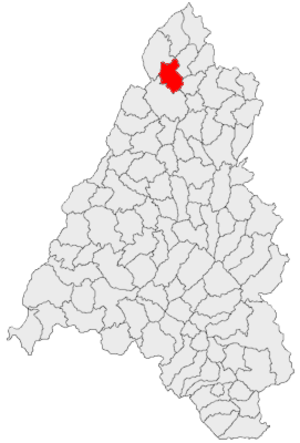
Cherechiu ou Kiskereki en hongrois, est une commune roumaine du județ de Bihor, en Transylvanie, dans la région historique de la Crișana et dans la région de développement du Nord-Ouest.